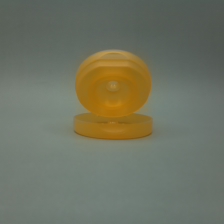
Color: red/orange/pink/fuchsia/brown
Cap type: flip-top cap